Laser scanning vibrometry

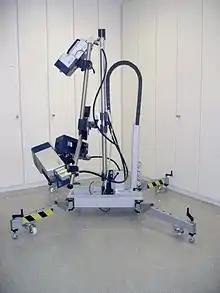
3D Scanning Vibrometer

The scanning laser vibrometer or scanning laser Doppler vibrometer, was first developed by the British loudspeaker company, Celestion, around 1979, further developed in the 1980s, and commercially introduced by Ometron, Ltd around 1986. It is an instrument for rapid non-contact measurement and imaging of vibration.